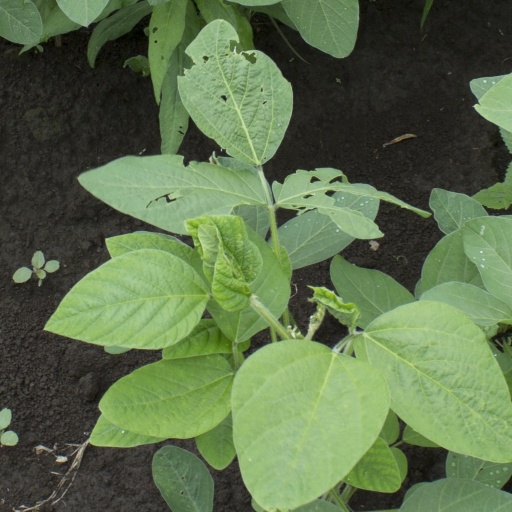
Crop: soybean